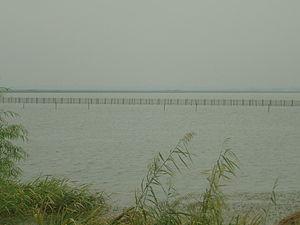
Le lac de Yangcheng est un lac d'eau douce situé à 3 km au nord-est de la ville Suzhou dans la province côtière de Jiangsu en Chine. Il est la plus célèbre zone d'origine du crabe chinois ou crabe poilu de Shanghaï.